George H. Pendleton

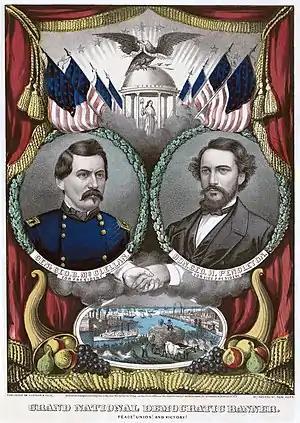
Currier and Ives print of the Democratic presidential party ticket, 1864. Lithograph with watercolor.

Pendleton was elected as a member of the Ohio Senate, serving from 1854 to 1856. His father had been a member of the Ohio Senate from 1825 until 1827. In 1854, he ran unsuccessfully for the Thirty-fourth United States Congress. Two years later, he was elected as a Democrat to the Thirty-fifth Congress and would be re-elected to the three following Congresses (March 4, 1857 – March 3, 1865). During his time in the House of Representatives, he was one of the managers appointed by the House of Representatives in 1862 to conduct the impeachment proceedings against West H. Humphreys, a US judge for several districts of Tennessee.